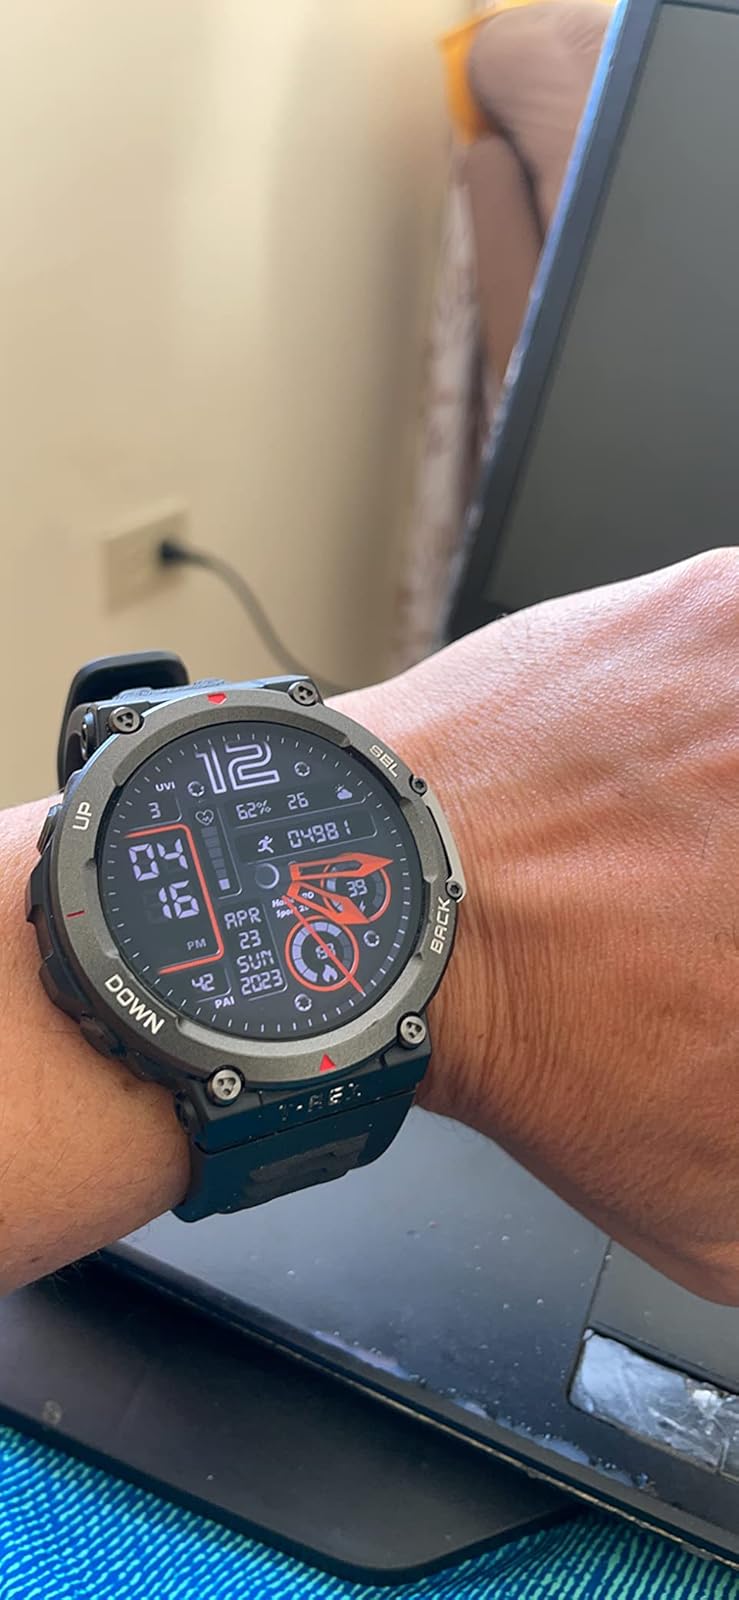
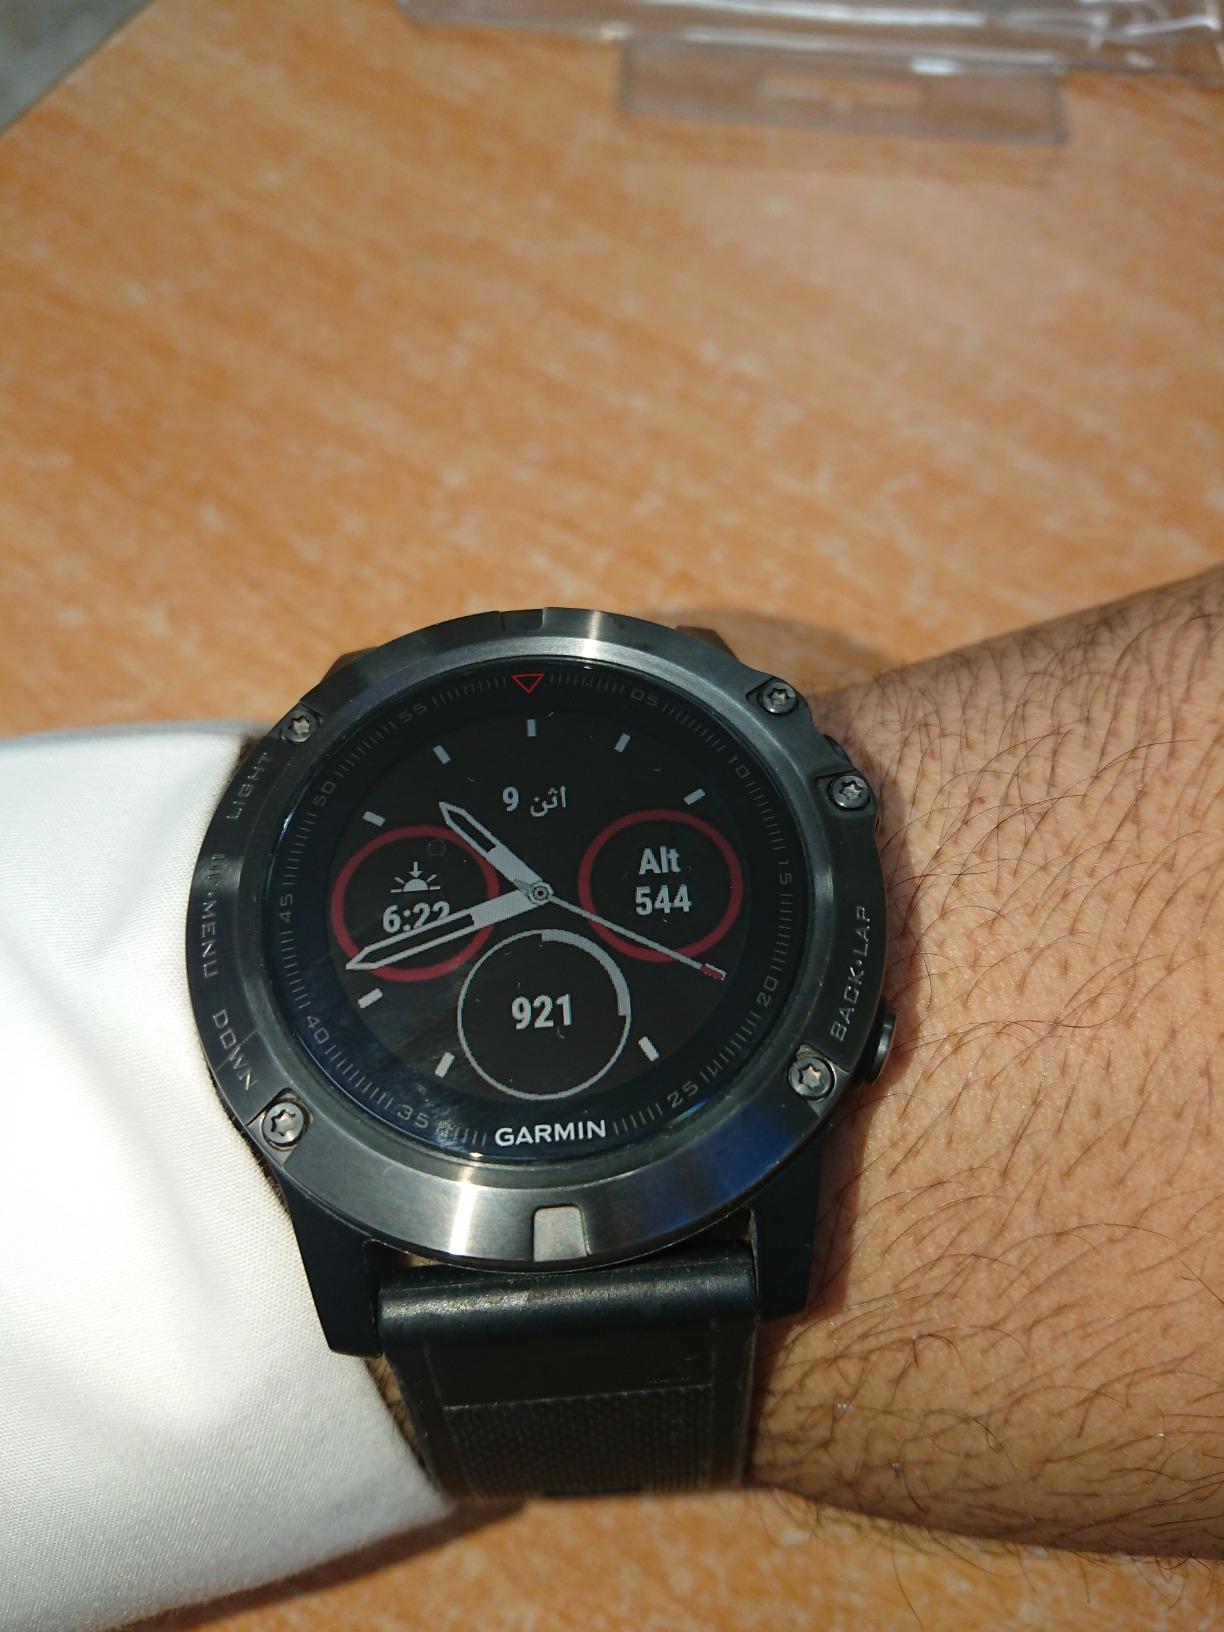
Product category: smartwatch
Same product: no